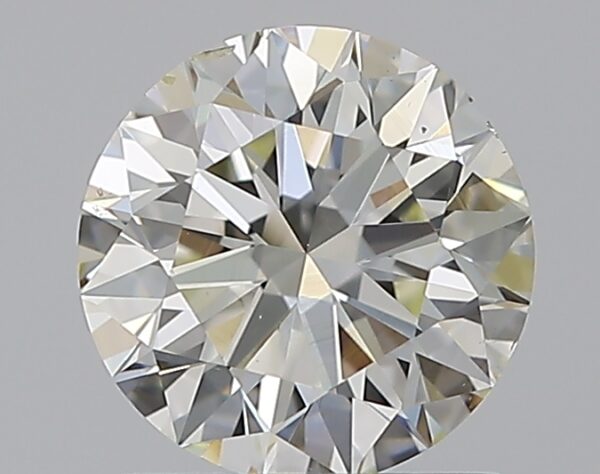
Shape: round
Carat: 1
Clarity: SI1
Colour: L
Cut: EX
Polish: EX
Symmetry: EX
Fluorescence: F
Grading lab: GIA
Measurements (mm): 6.36 x 6.4 x 3.95